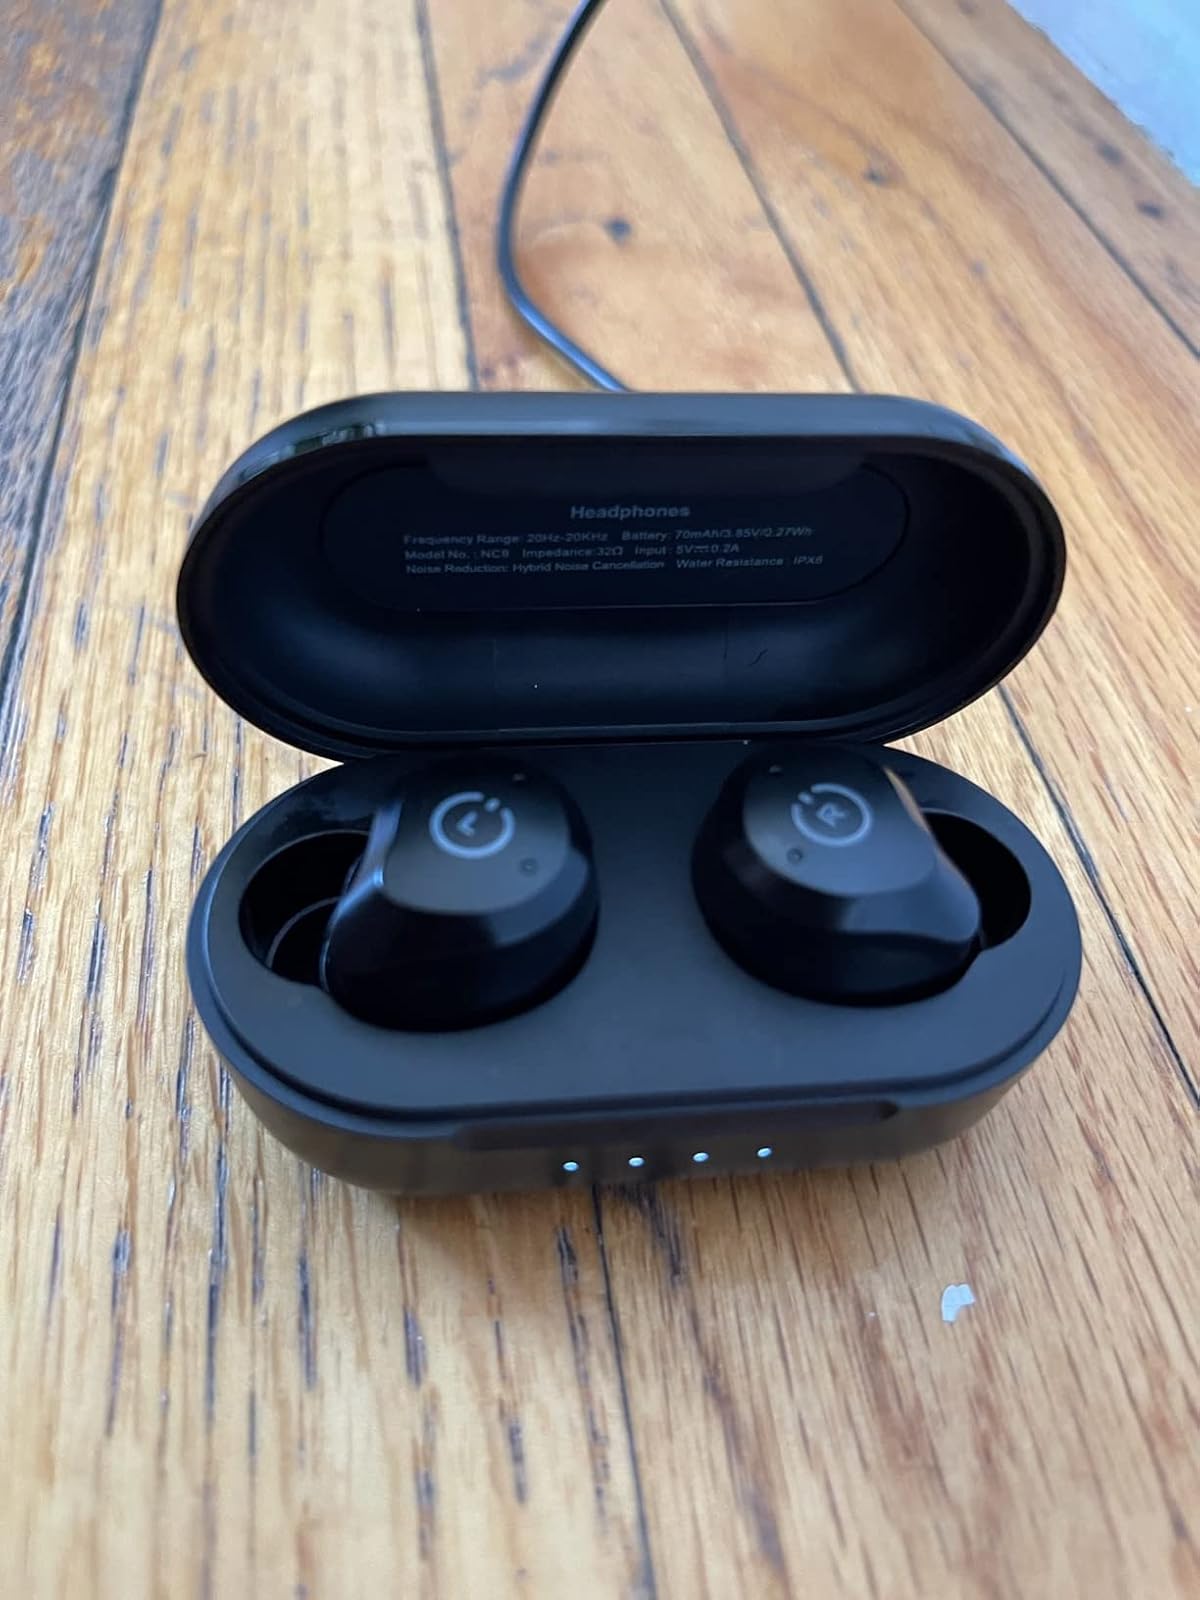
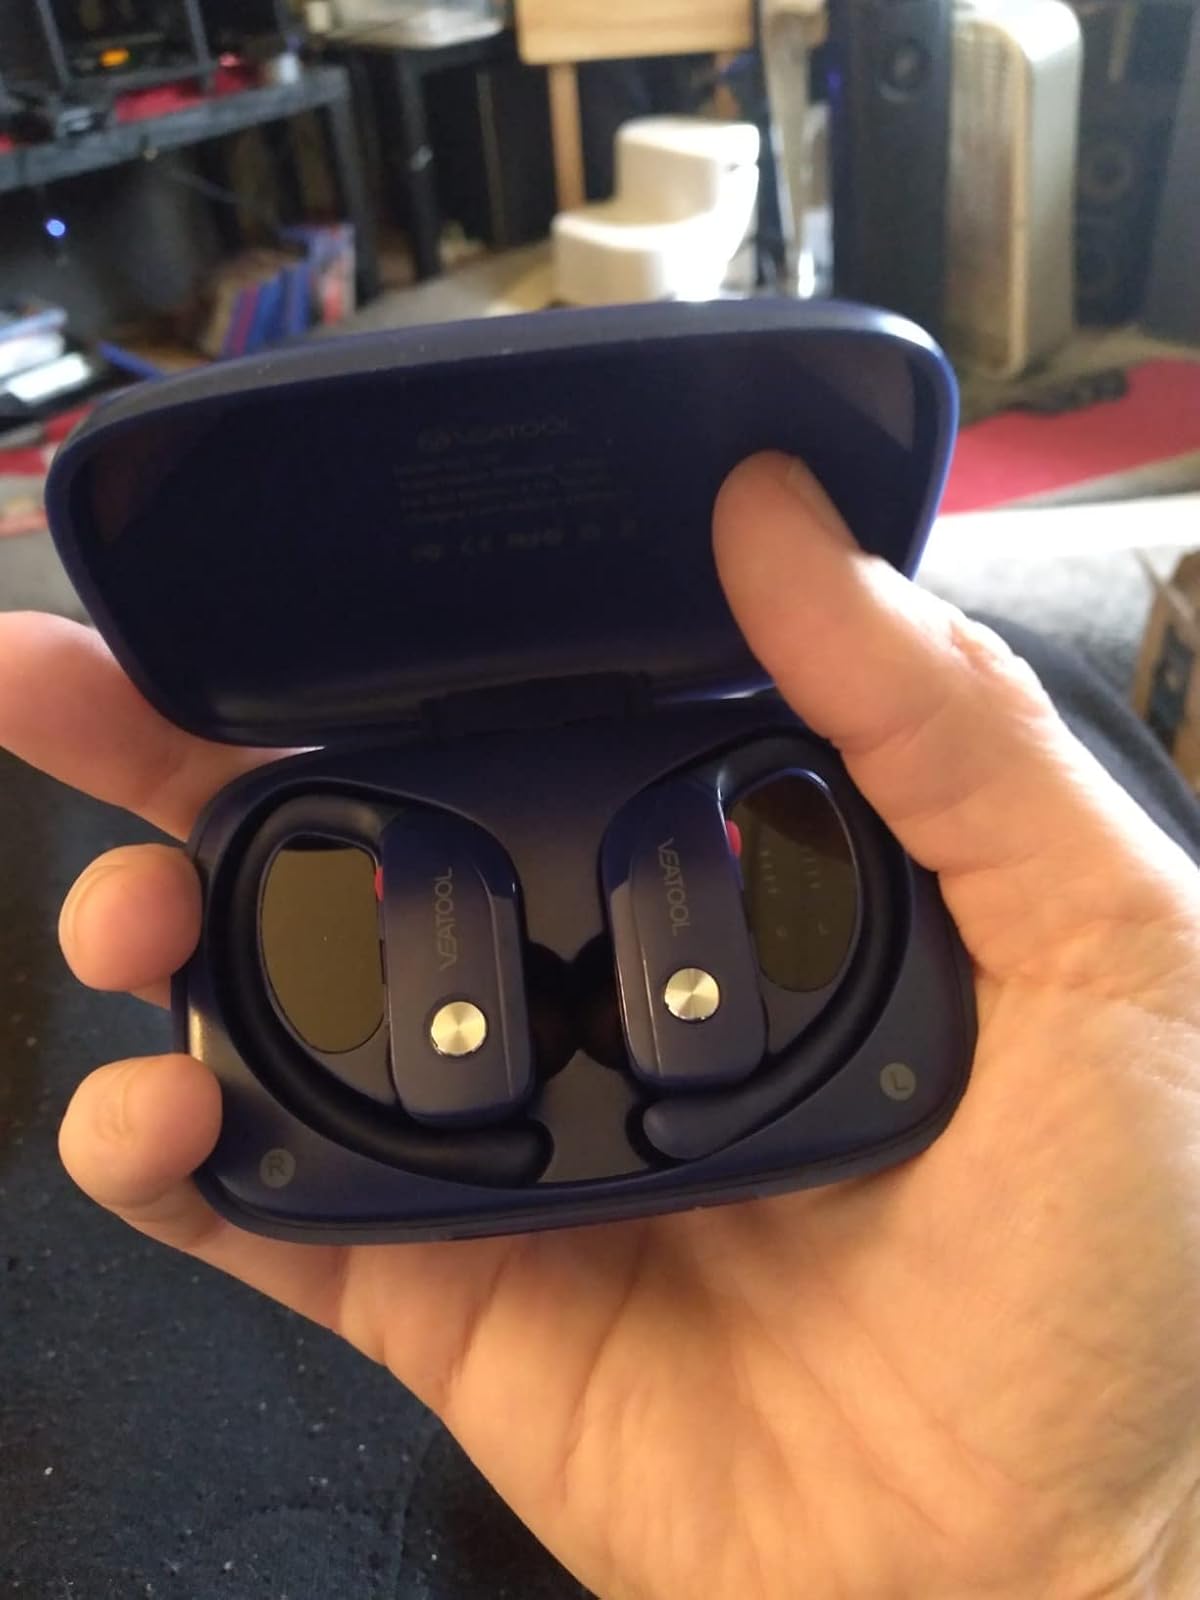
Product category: earbuds
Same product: no